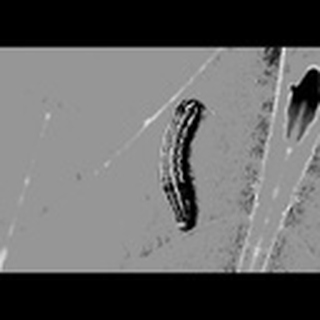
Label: cotton_army_worm